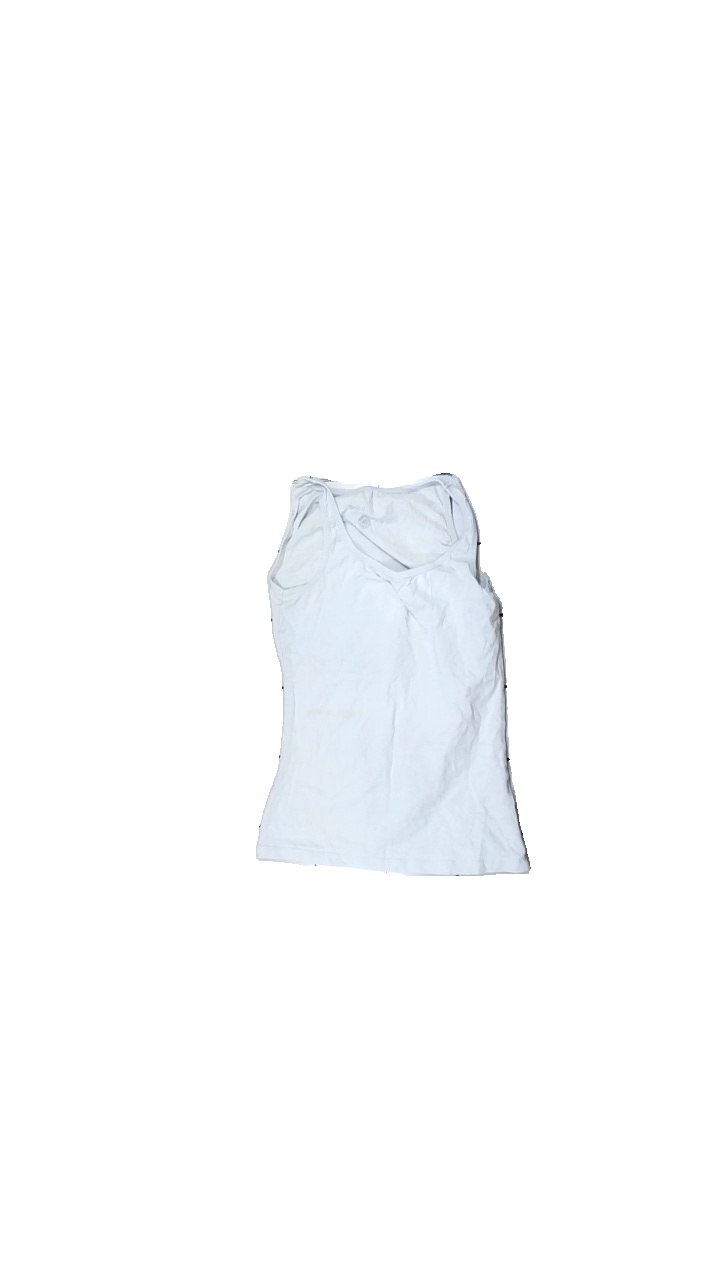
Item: Tank Top (Ladies)
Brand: Basic U
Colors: Blue
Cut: C-collar, Tight
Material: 100% cotton
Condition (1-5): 2
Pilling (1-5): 5
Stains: Major
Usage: Export
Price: <50